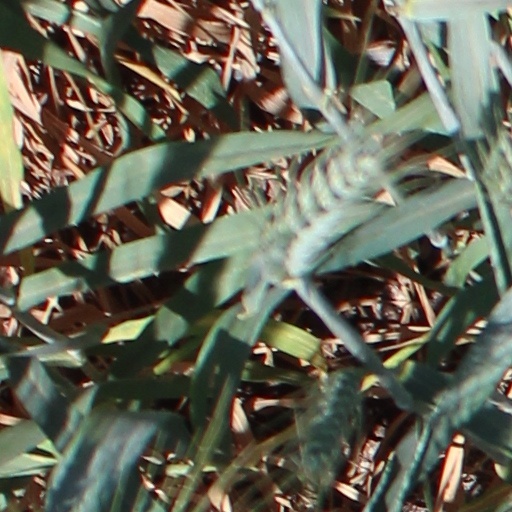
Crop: wheat